Abstract photography

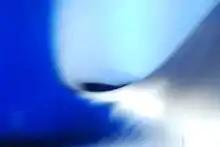
This macroscopic photograph distinguishes little information about the nature of its object

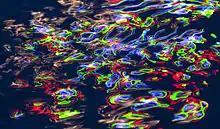
Reflection and motion combine as a stage for lighting to become abstract

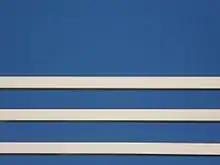
The type of this structure is not depicted

Abstract photography, sometimes called non-objective, experimental or conceptual photography, is a means of depicting a visual image that does not have an immediate association with the object world and that has been created through the use of photographic equipment, processes or materials. An abstract photograph may isolate a fragment of a natural scene to remove its inherent context from the viewer, it may be purposely staged to create a seemingly unreal appearance from real objects, or it may involve the use of color, light, shadow, texture, shape and/or form to convey a feeling, sensation or impression. The image may be produced using traditional photographic equipment like a camera, darkroom or computer, or it may be created without using a camera by directly manipulating film, paper or other photographic media, including digital presentations.